Curtiss NC-4

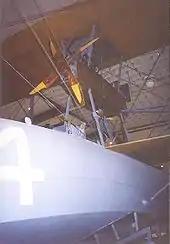
Center nacelle tractor and 4 bladed pusher Liberty V-12 engines, the Herreshoff hull, and one wing of the NC-4 in the National Museum of Naval Aviation, Pensacola, in 1997.

Frederick Ellsworth Bigelow (1873–1929), famous for the "Our Director March", wrote a march called "The NC4" dedicated to the men of the NC4.